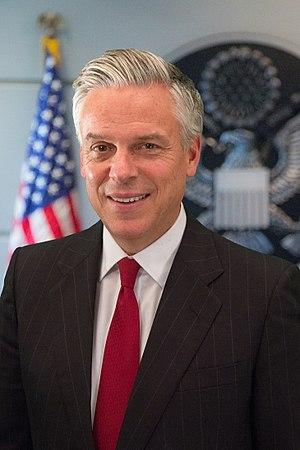
Jon Meade Huntsman, Jr., né le 26 mars 1960 à Palo Alto, est un homme politique et diplomate américain.